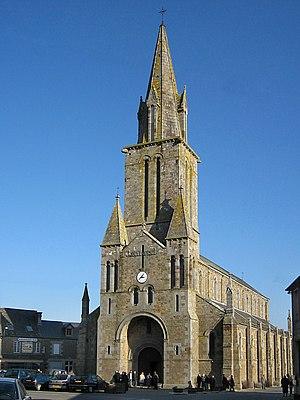
Mantilly (Orne)
Mantilly est une commune française, située dans le département de l'Orne en région Normandie, peuplée de 535 habitants. Mantilly est connue pour être la capitale du poiré.